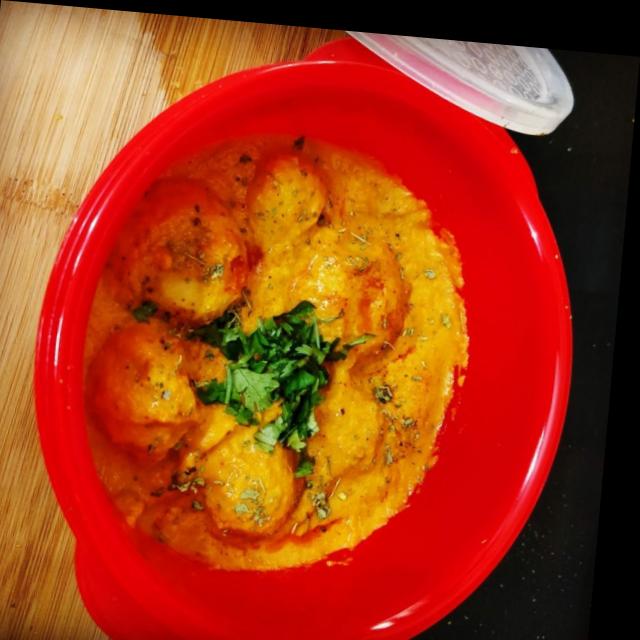
Dish: dum_aloo